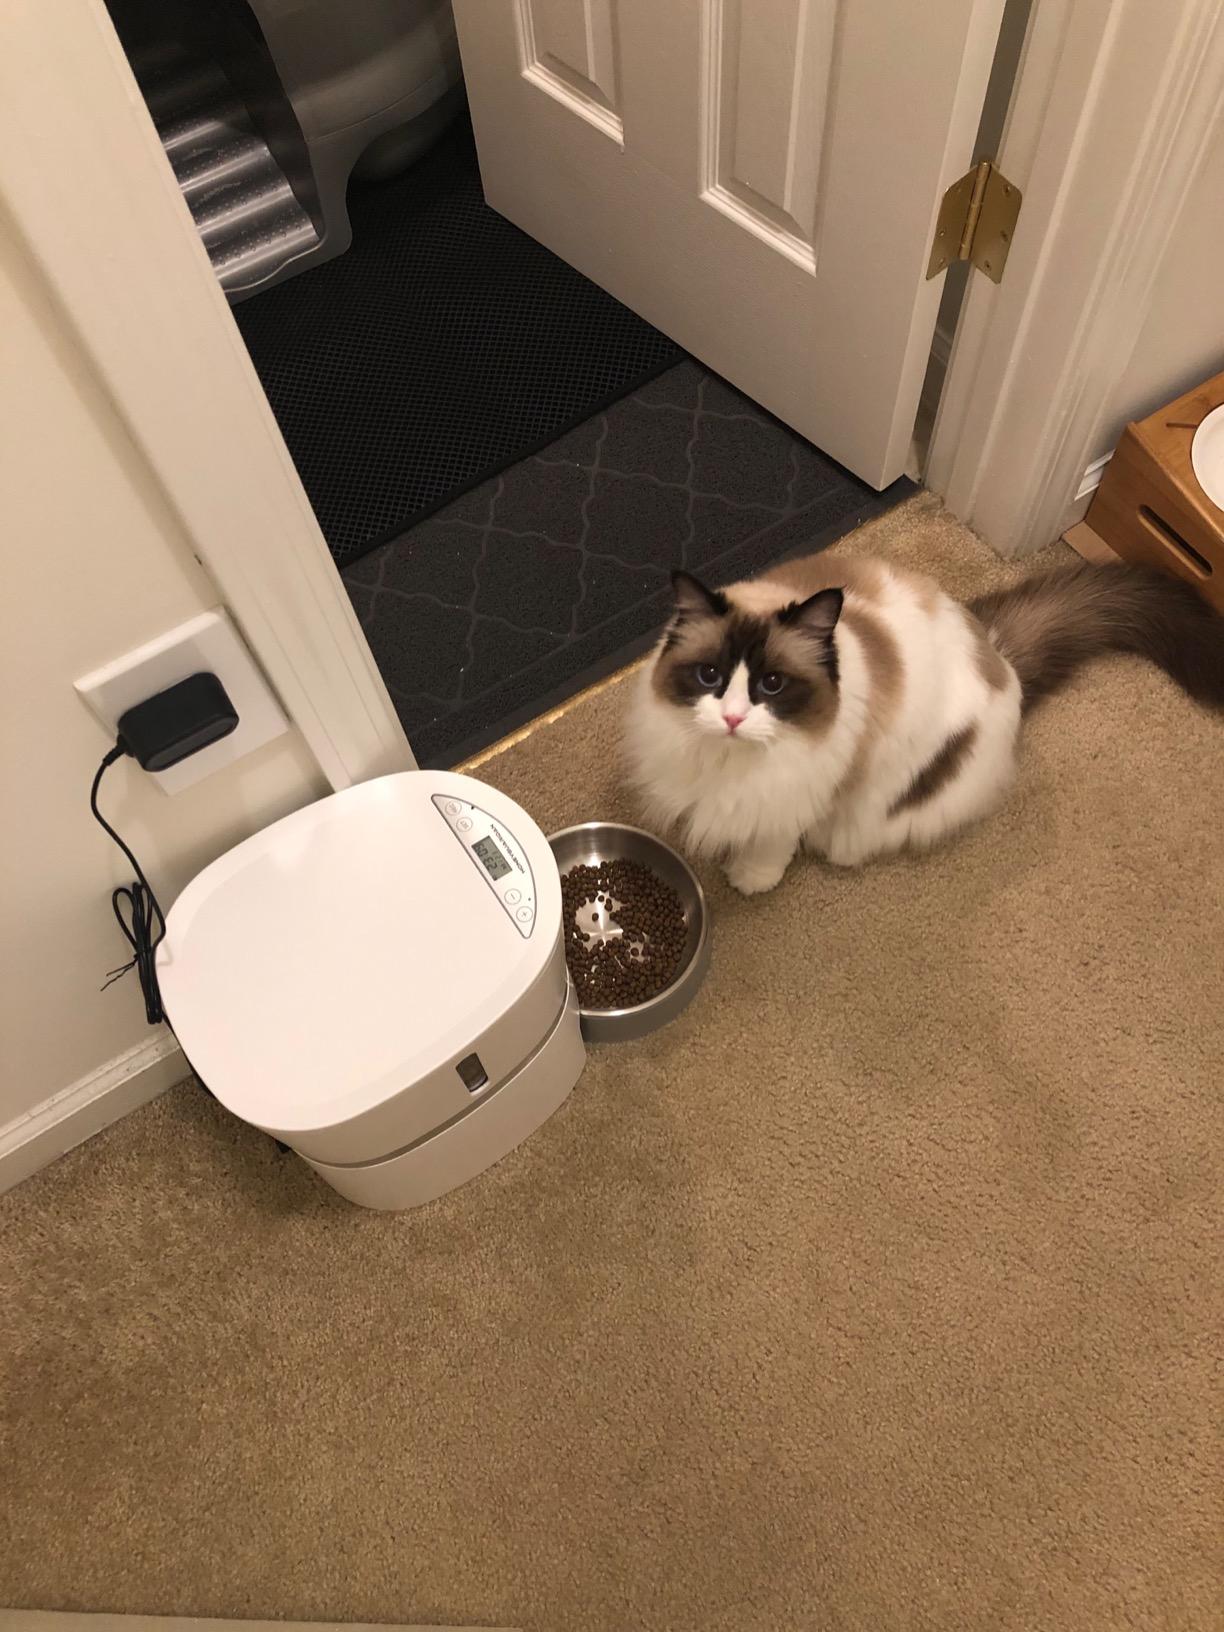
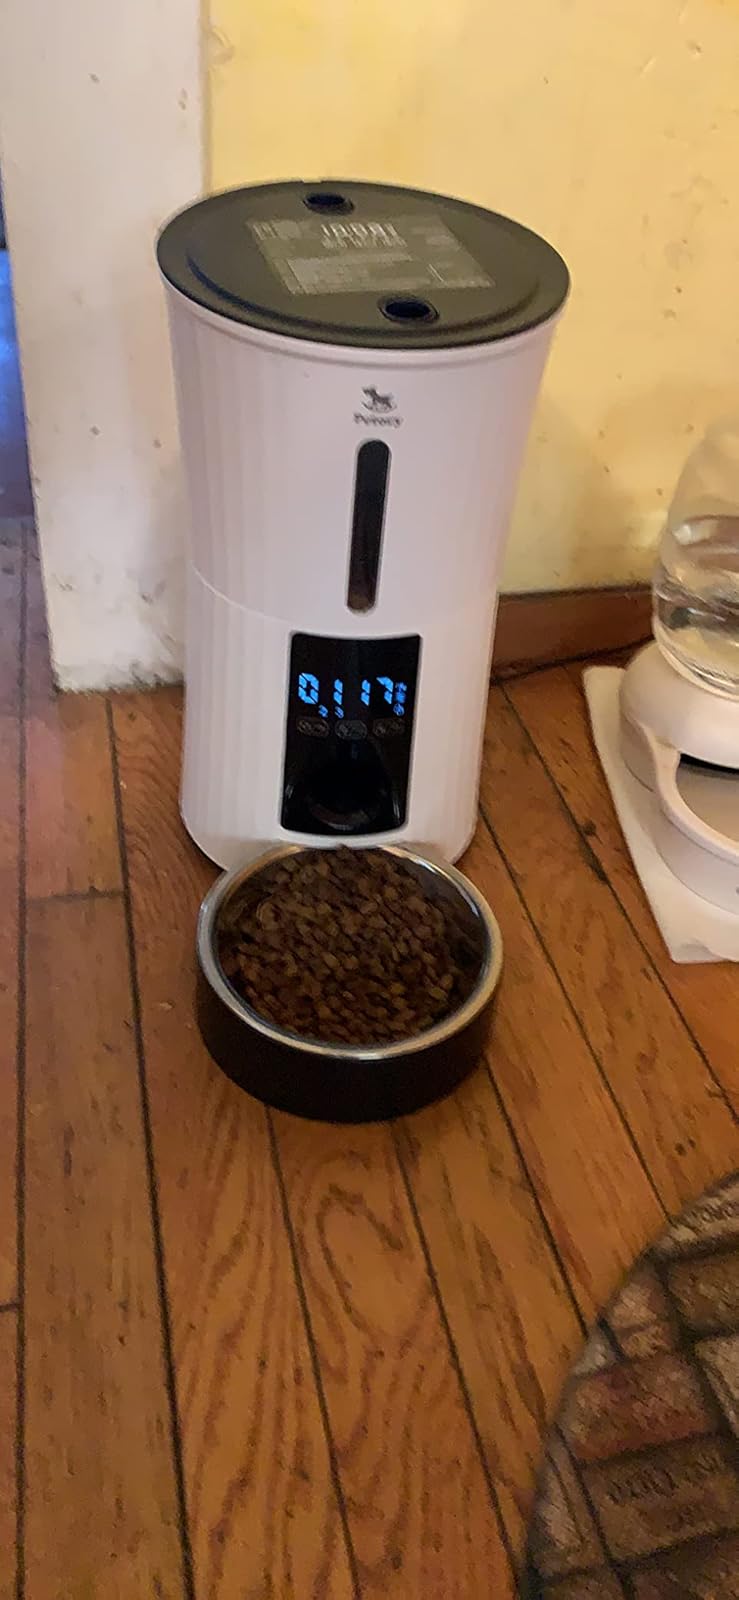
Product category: items_feeder
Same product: no